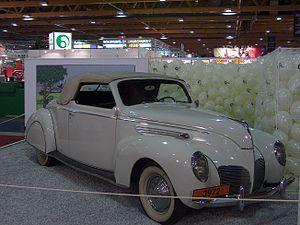
Les Sept Boules de cristal est le treizième album de la série de bande dessinée Les Aventures de Tintin, créée par le dessinateur belge Hergé. L'histoire constitue la première partie d'un diptyque qui s'achève avec Le Temple du Soleil.